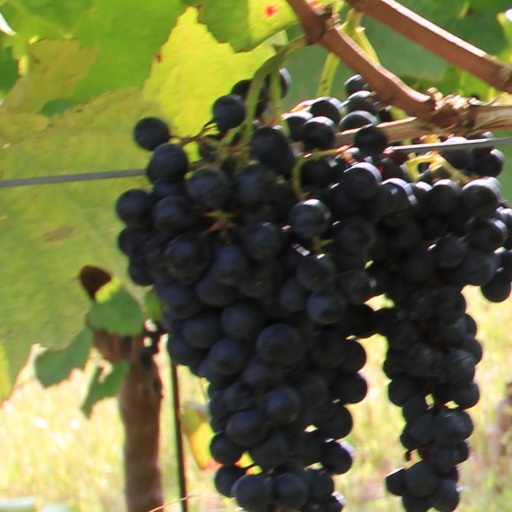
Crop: grape